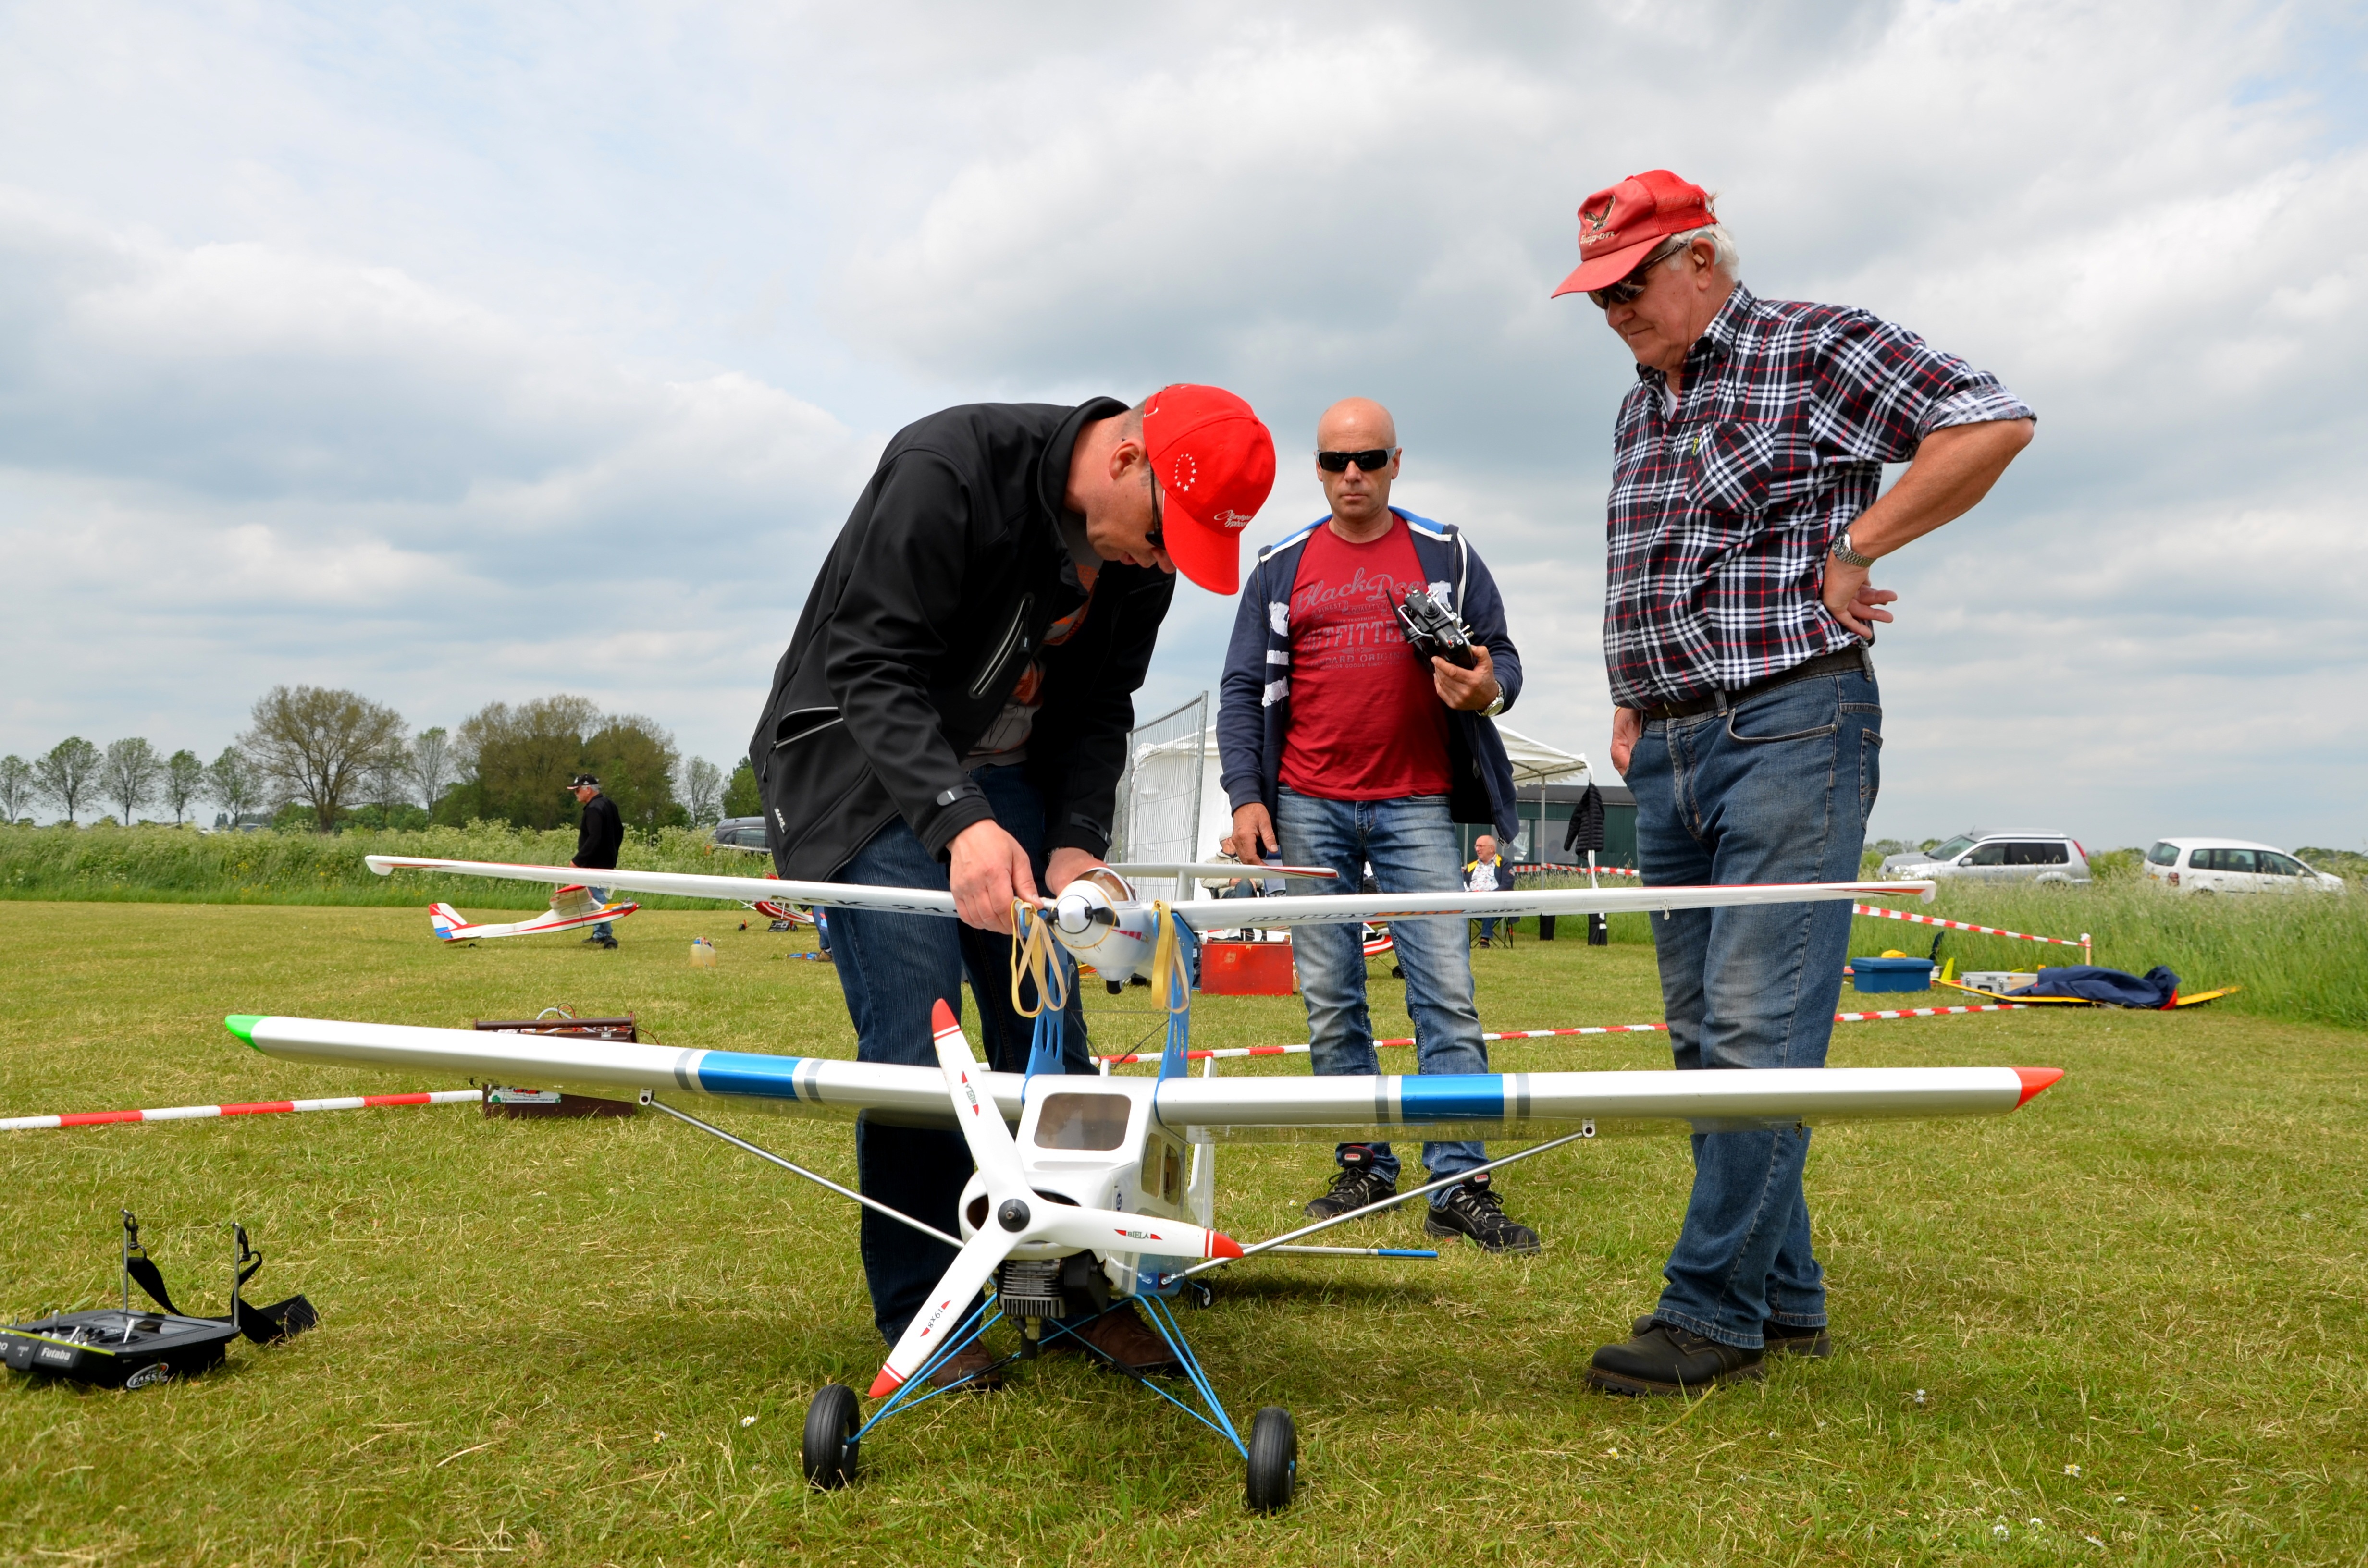
nature, fly, airplane, aircraft, vehicle, aviation, flight, toy, hobby, model aircraft, monoplane, modelflying, atmosphere of earth